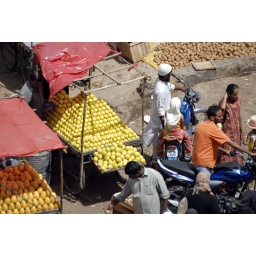
fruit market in hyderabad